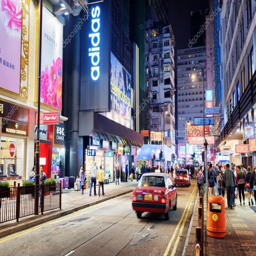
taxi and illuminated signs on the street -- stock photo #